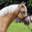
Label: horse